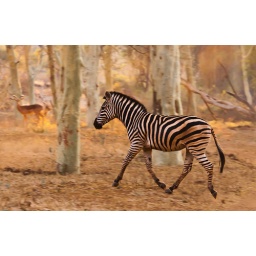
A forest of fever trees in the post dawn light made a magical backdrop for this zebra trotting by.